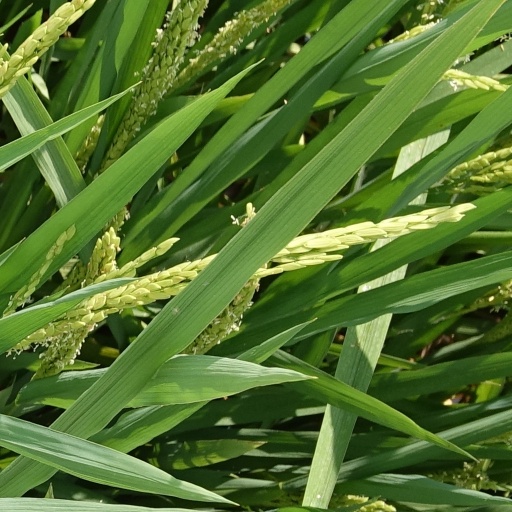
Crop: rice